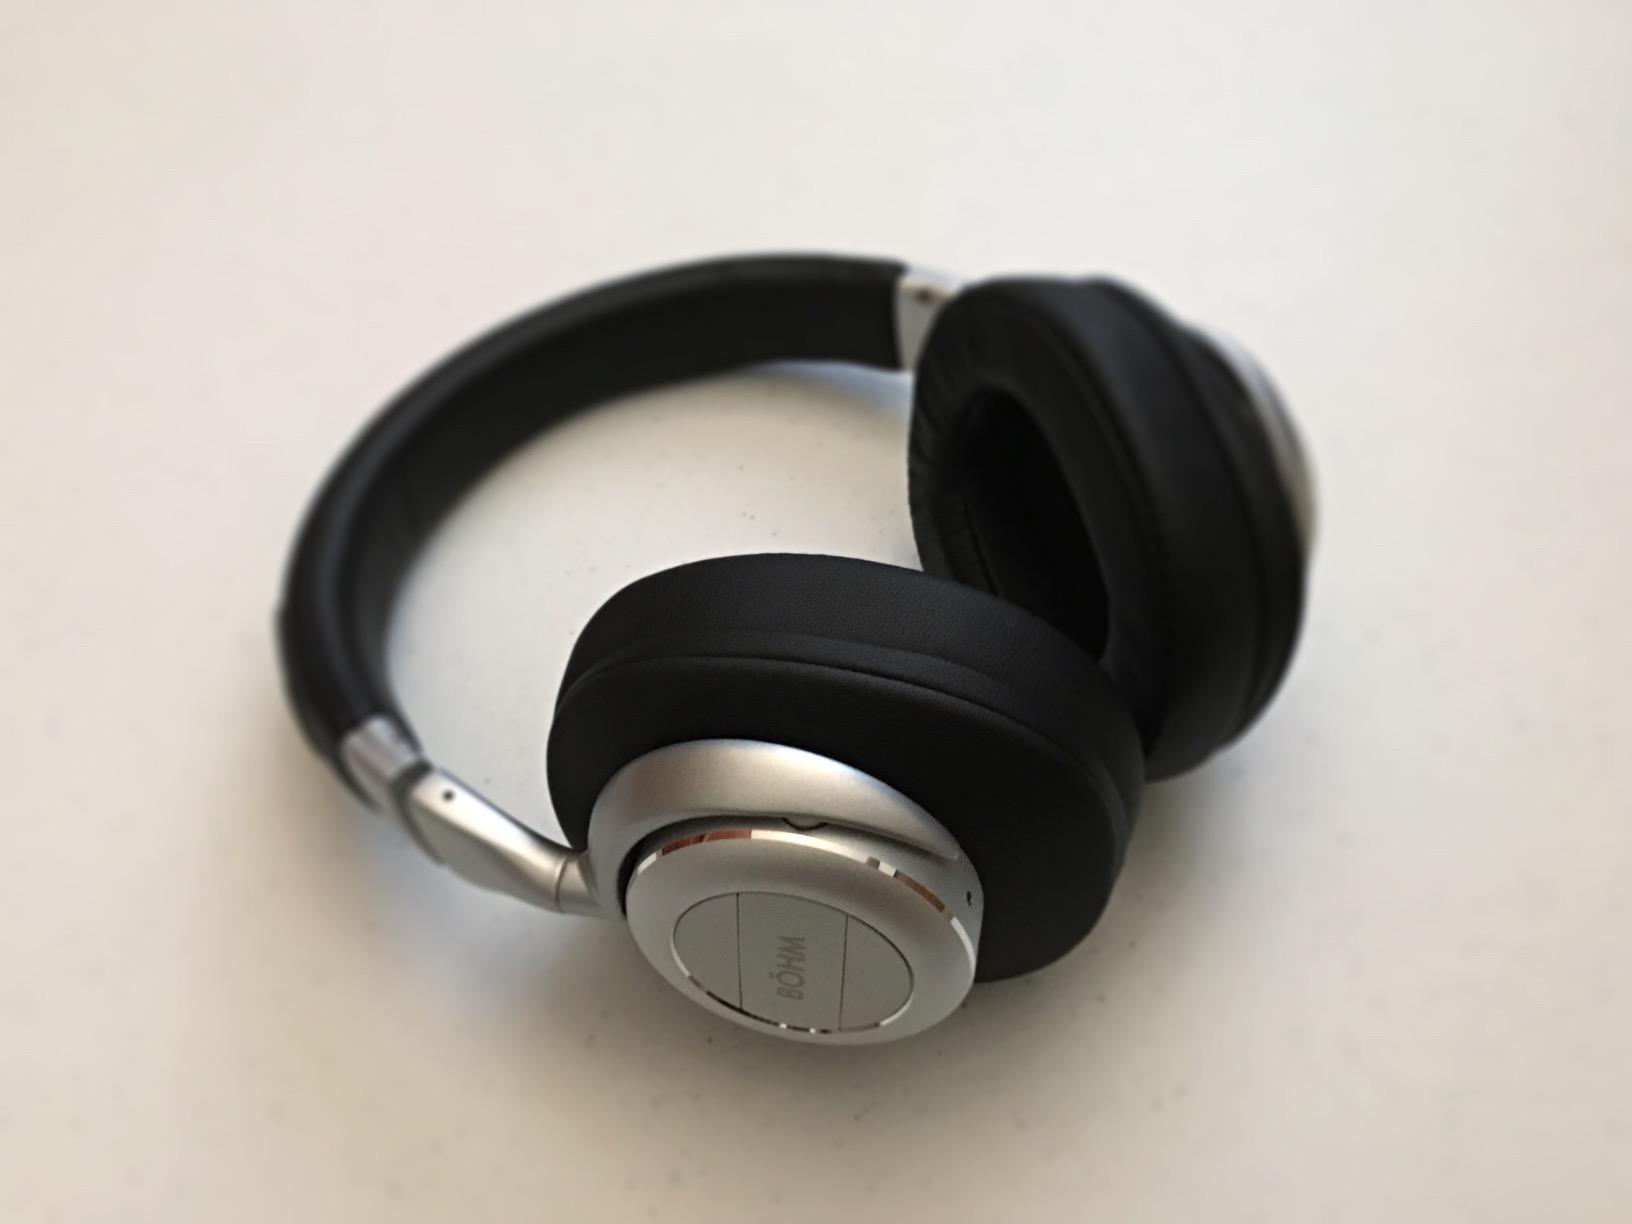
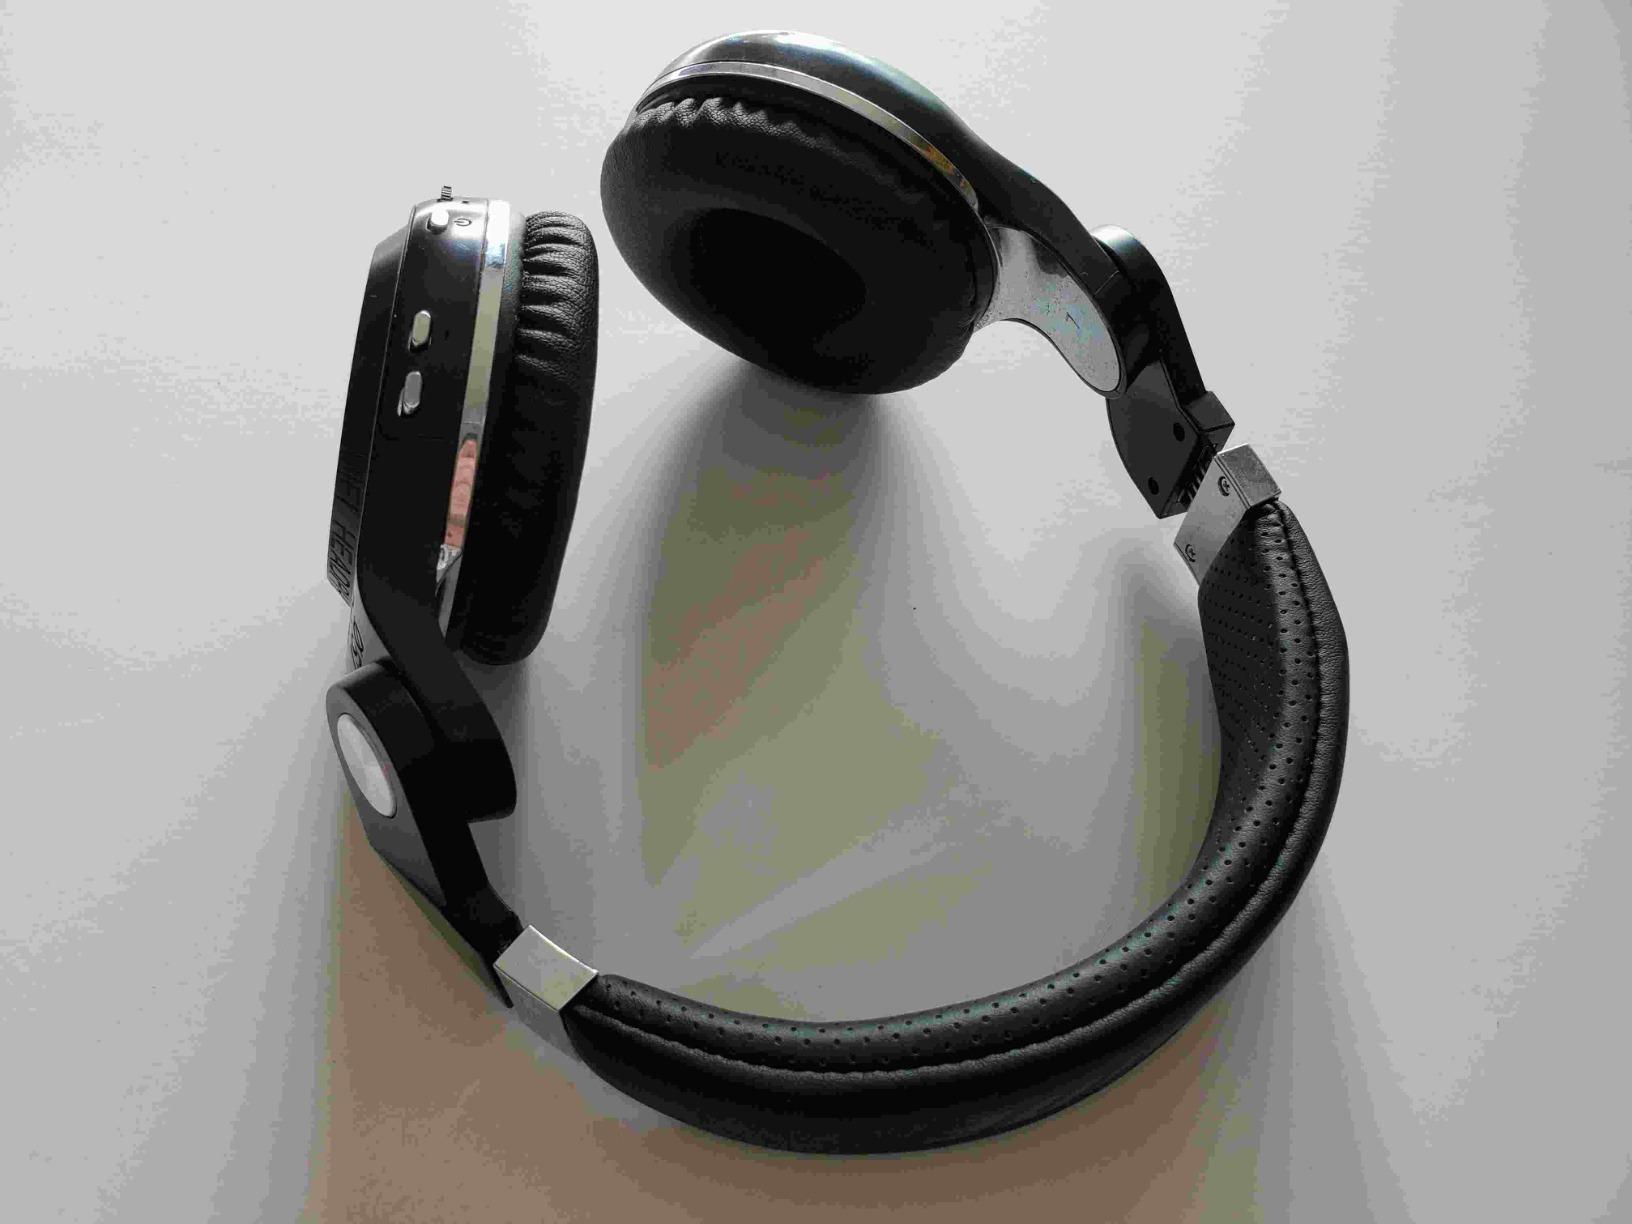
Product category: headphones
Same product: no